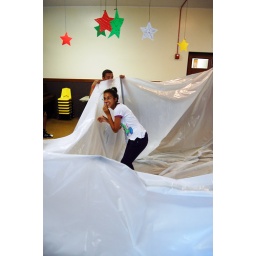
Daniele is stuck in plastic ocean